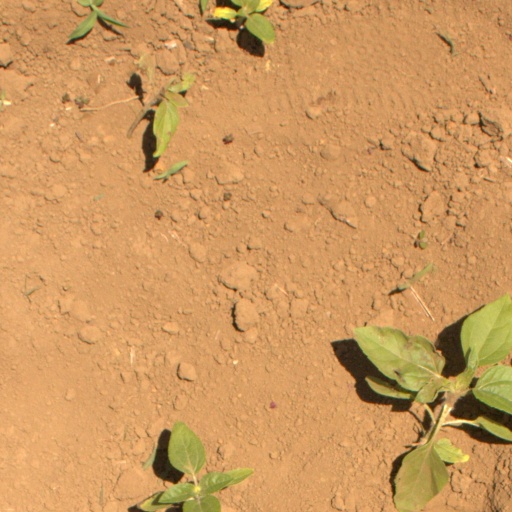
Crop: Jerusalem artichoke